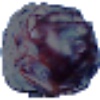
Label: Dates 1